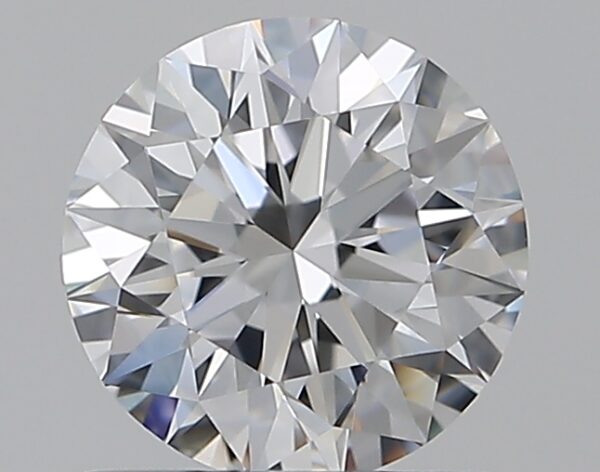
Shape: round
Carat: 0.72
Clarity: VVS1
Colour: D
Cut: EX
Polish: EX
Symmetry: EX
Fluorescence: F
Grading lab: GIA
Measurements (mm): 5.7 x 5.74 x 3.58